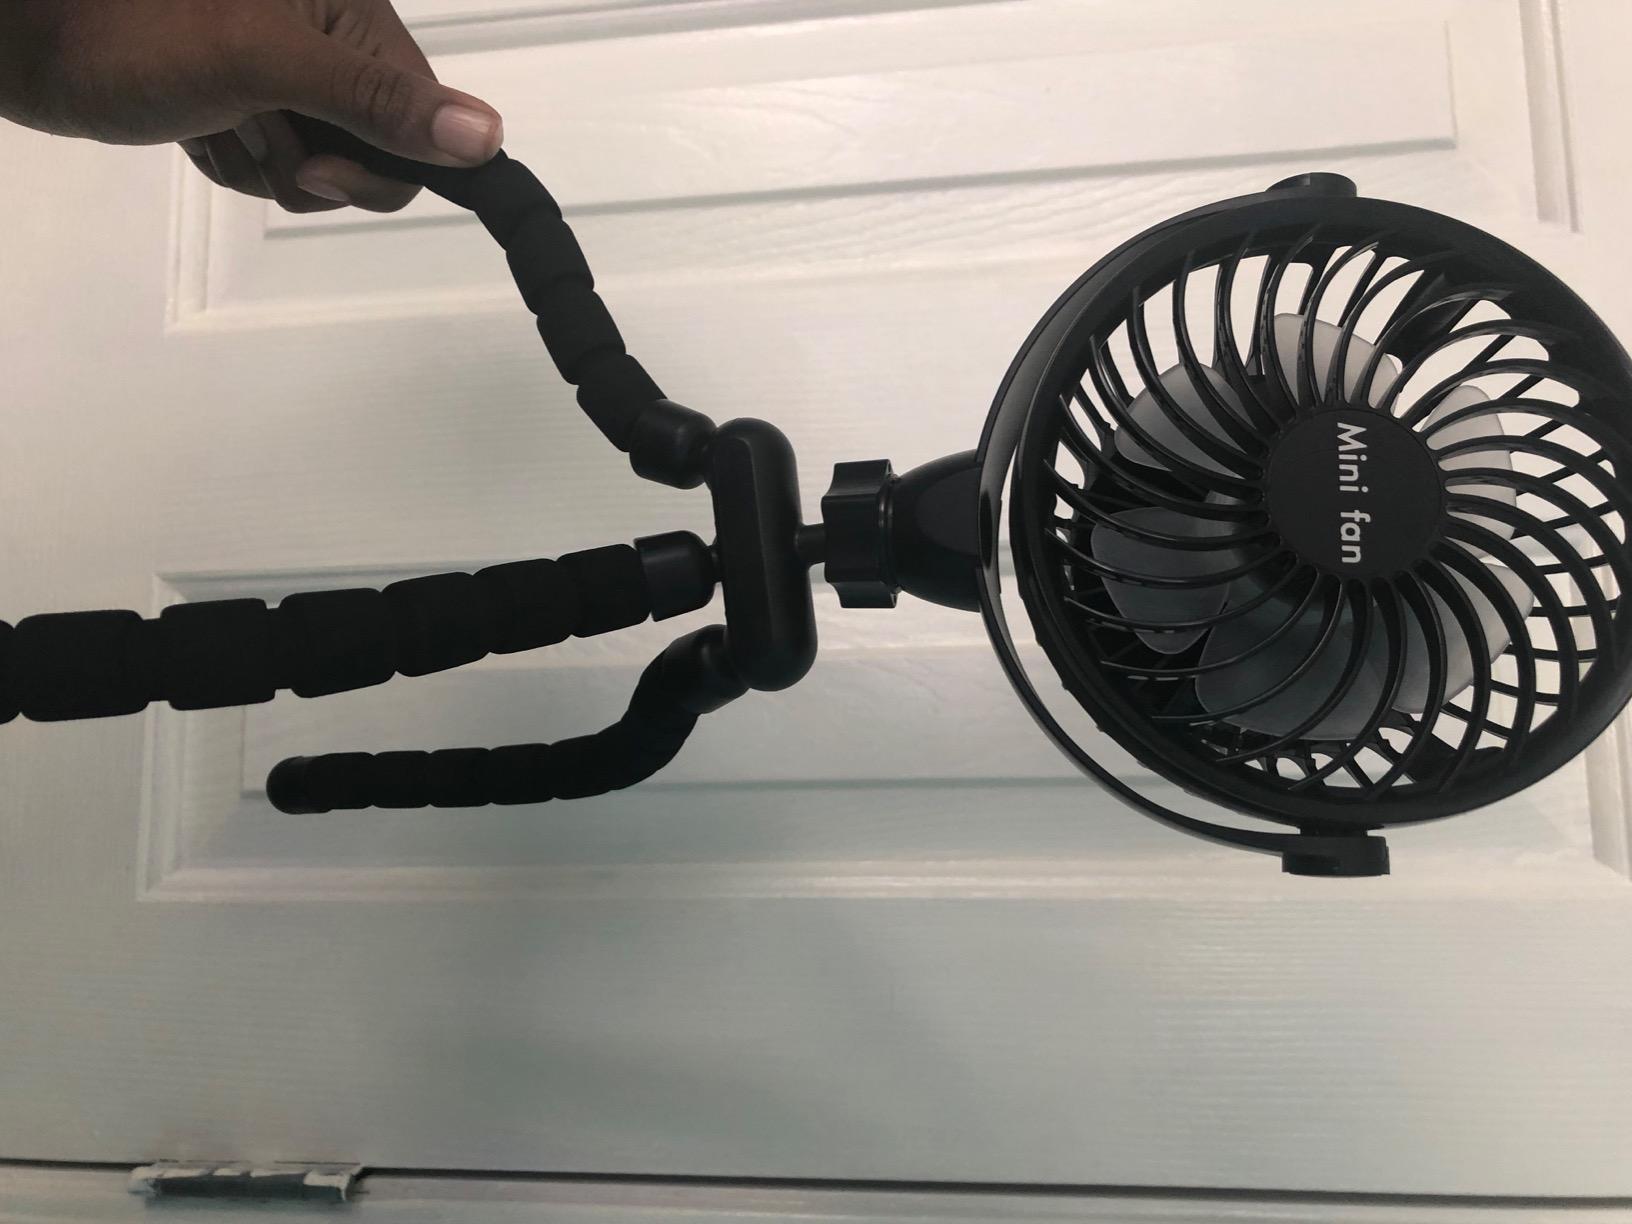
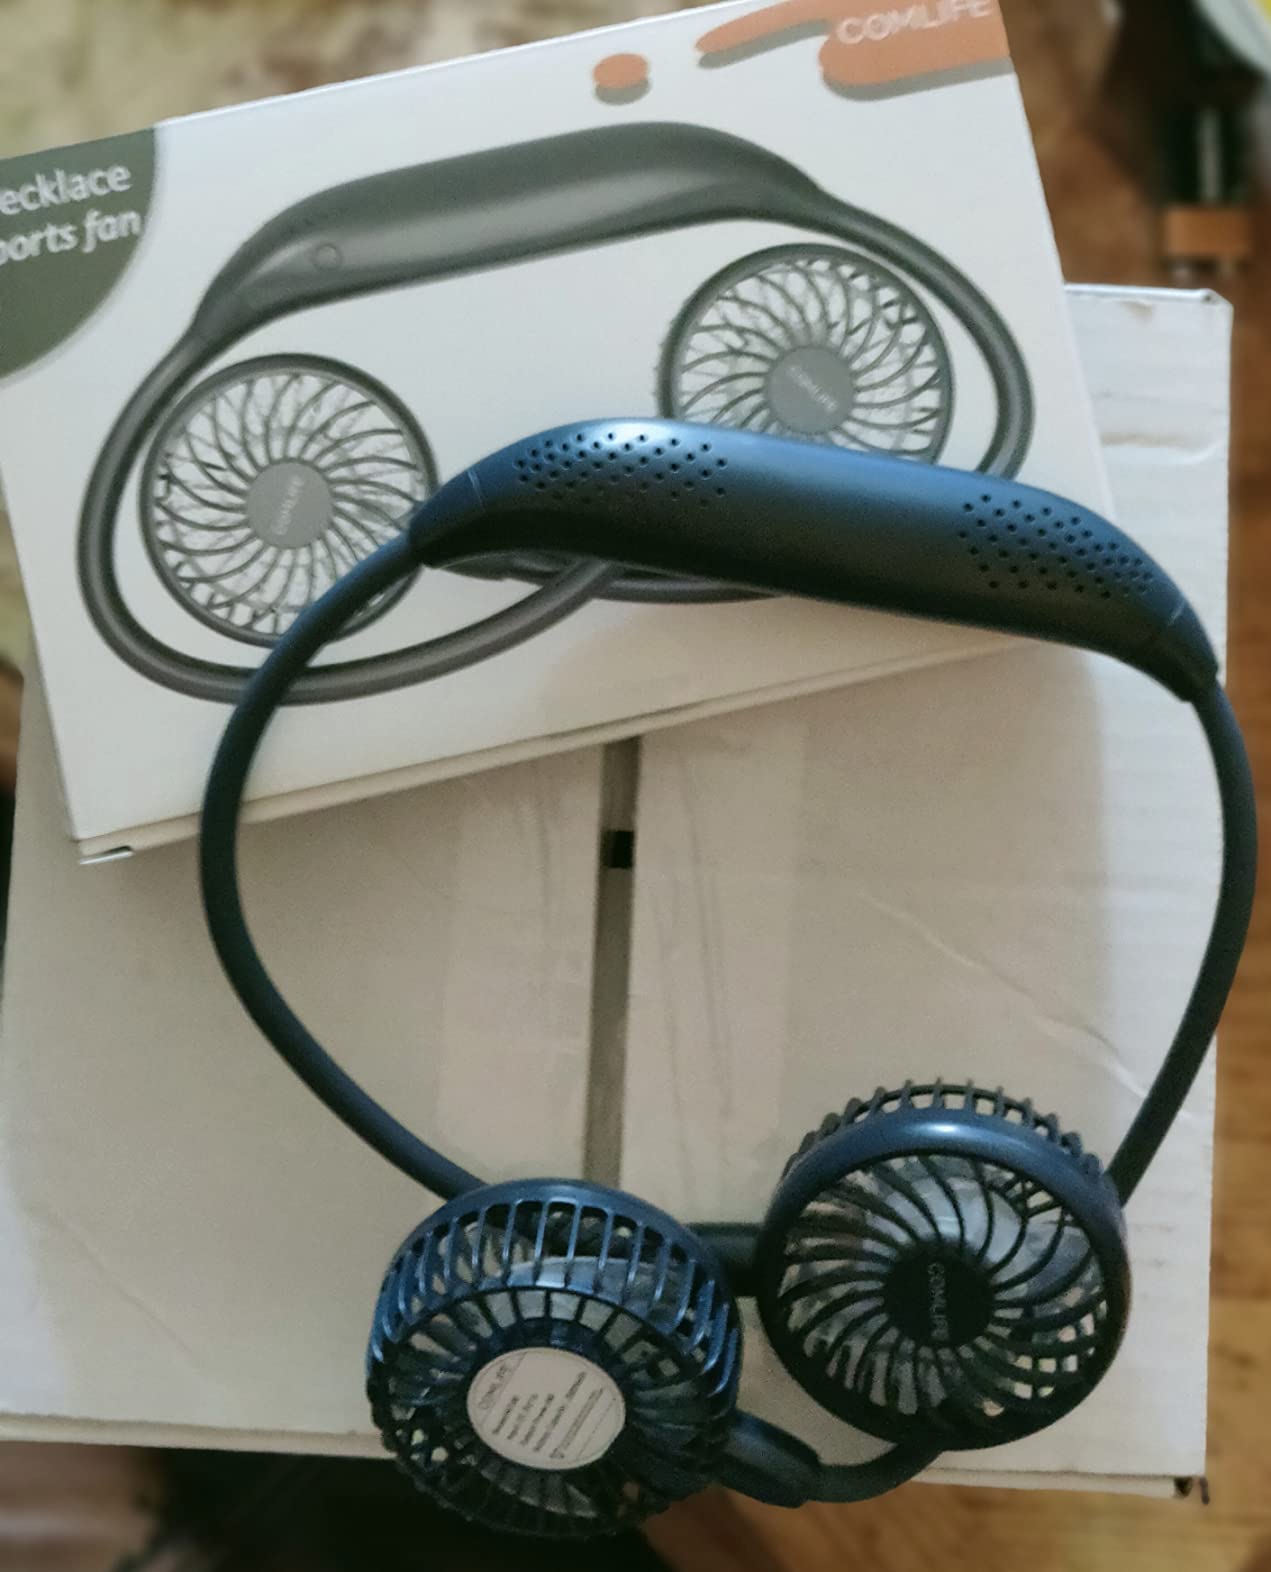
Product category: fan
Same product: no